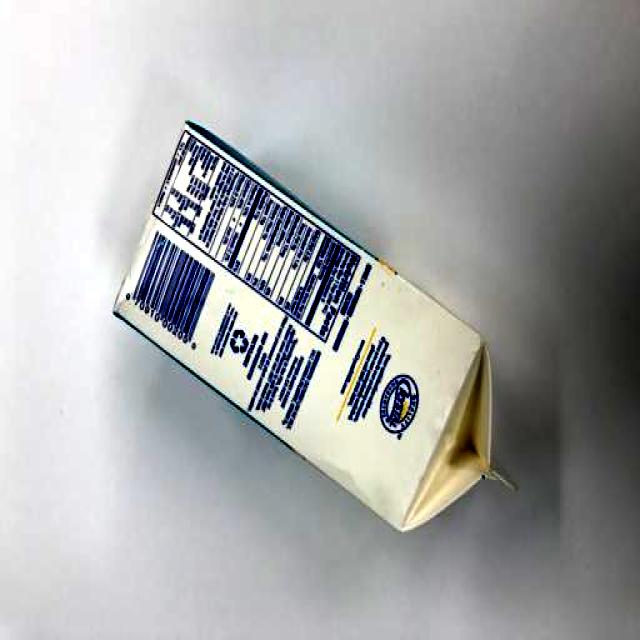
Label: Trash